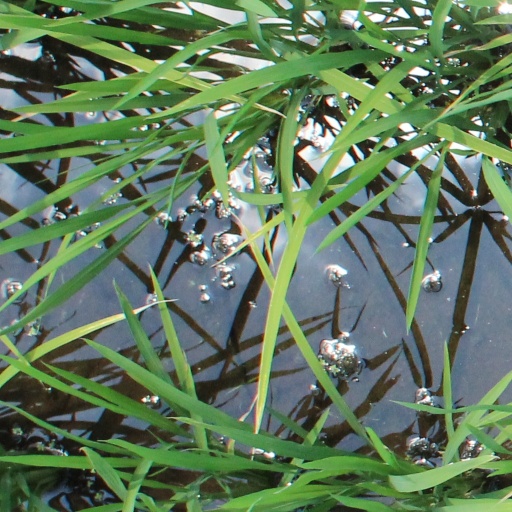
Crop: rice